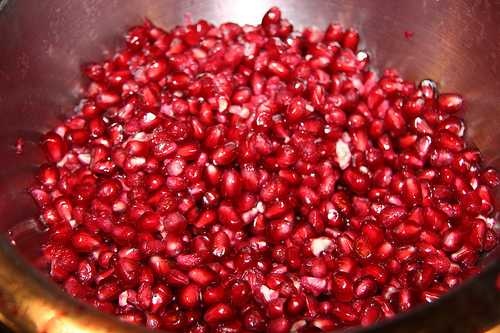
Label: Pomegranate